Destination Inner Space

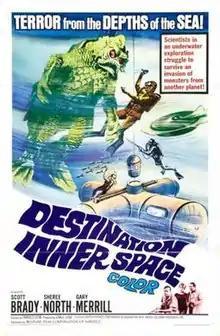
Theatrical release poster

Destination Inner Space is a 1966 science fiction film produced by Earl Lyon, directed by Francis D. Lyon, written by Arthur C. Pierce, and stars Scott Brady, Gary Merrill, and Sheree North. The film was released to theaters in the US in May 1966 on a double bill with "Frozen Alive" (1964); its broadcasting rights were pre-sold to television so that some of the licensing fee could be used to finance the film's production. The story centers on scientists working in a laboratory on the floor of the ocean. They encounter an undersea flying saucer, after which the lab is attacked by a colorful aquatic humanoid monster who they fear may be the first in an alien invasion.